Teresa Torańska

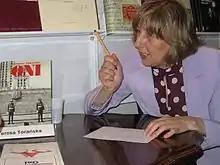
Teresa Torańska, Warsaw, May 22, 2005

Teresa Sławomira Torańska (January 1, 1944 – January 2, 2013) was a Polish journalist and writer. She was perhaps best known for her award winning monograph, "Oni".